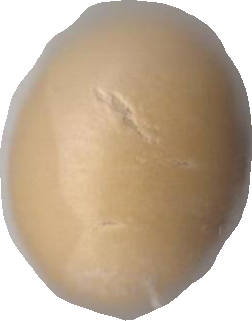
Variety: Grobogan